TAI Anka

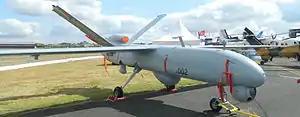
Anka-B with SAR Radar

On 30 January 2015, the Anka-B completed its maiden flight successfully. Anka Block B is an improved version of the Anka Block A. The UAV carries an Aselsan synthetic aperture radar/ground moving-target indicator payload in addition to the platform's electro-optical/infrared sensor. During the maiden flight, Anka-B successfully performed "basic shakedown" and auto-landing. The Anka Block B also has a greater payload capacity than that of the Anka-A which includes SAR/ISAR/GMTI radar (in addition to the cameras of Anka A) that obtains and remits high resolution intelligence data back to base. The Anka Block B paved the way for weaponisation of the platform in the foreseeable future. Anka Block B passed 30.000 feet, 26 hours and 200 km radius during the test flights. Turkish Air Force ordered 10 Anka Block B in 2013 at a cost of $300 million.